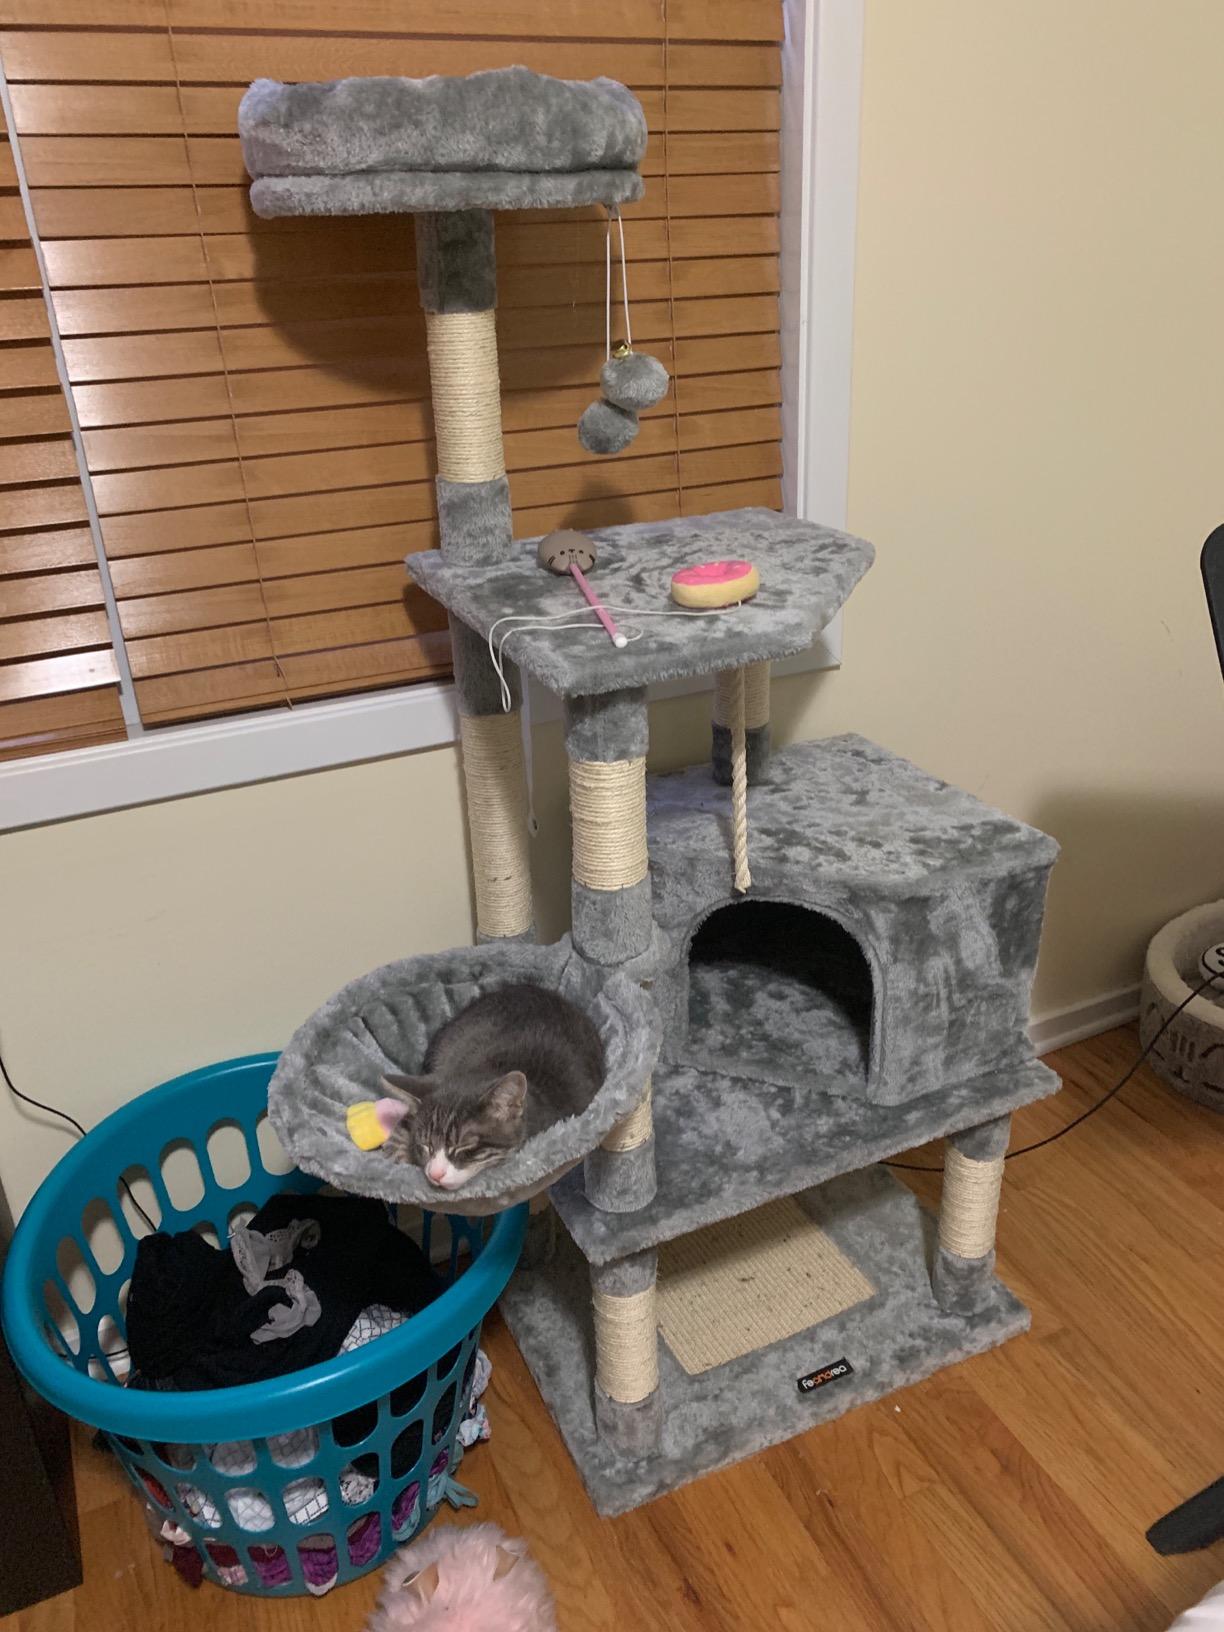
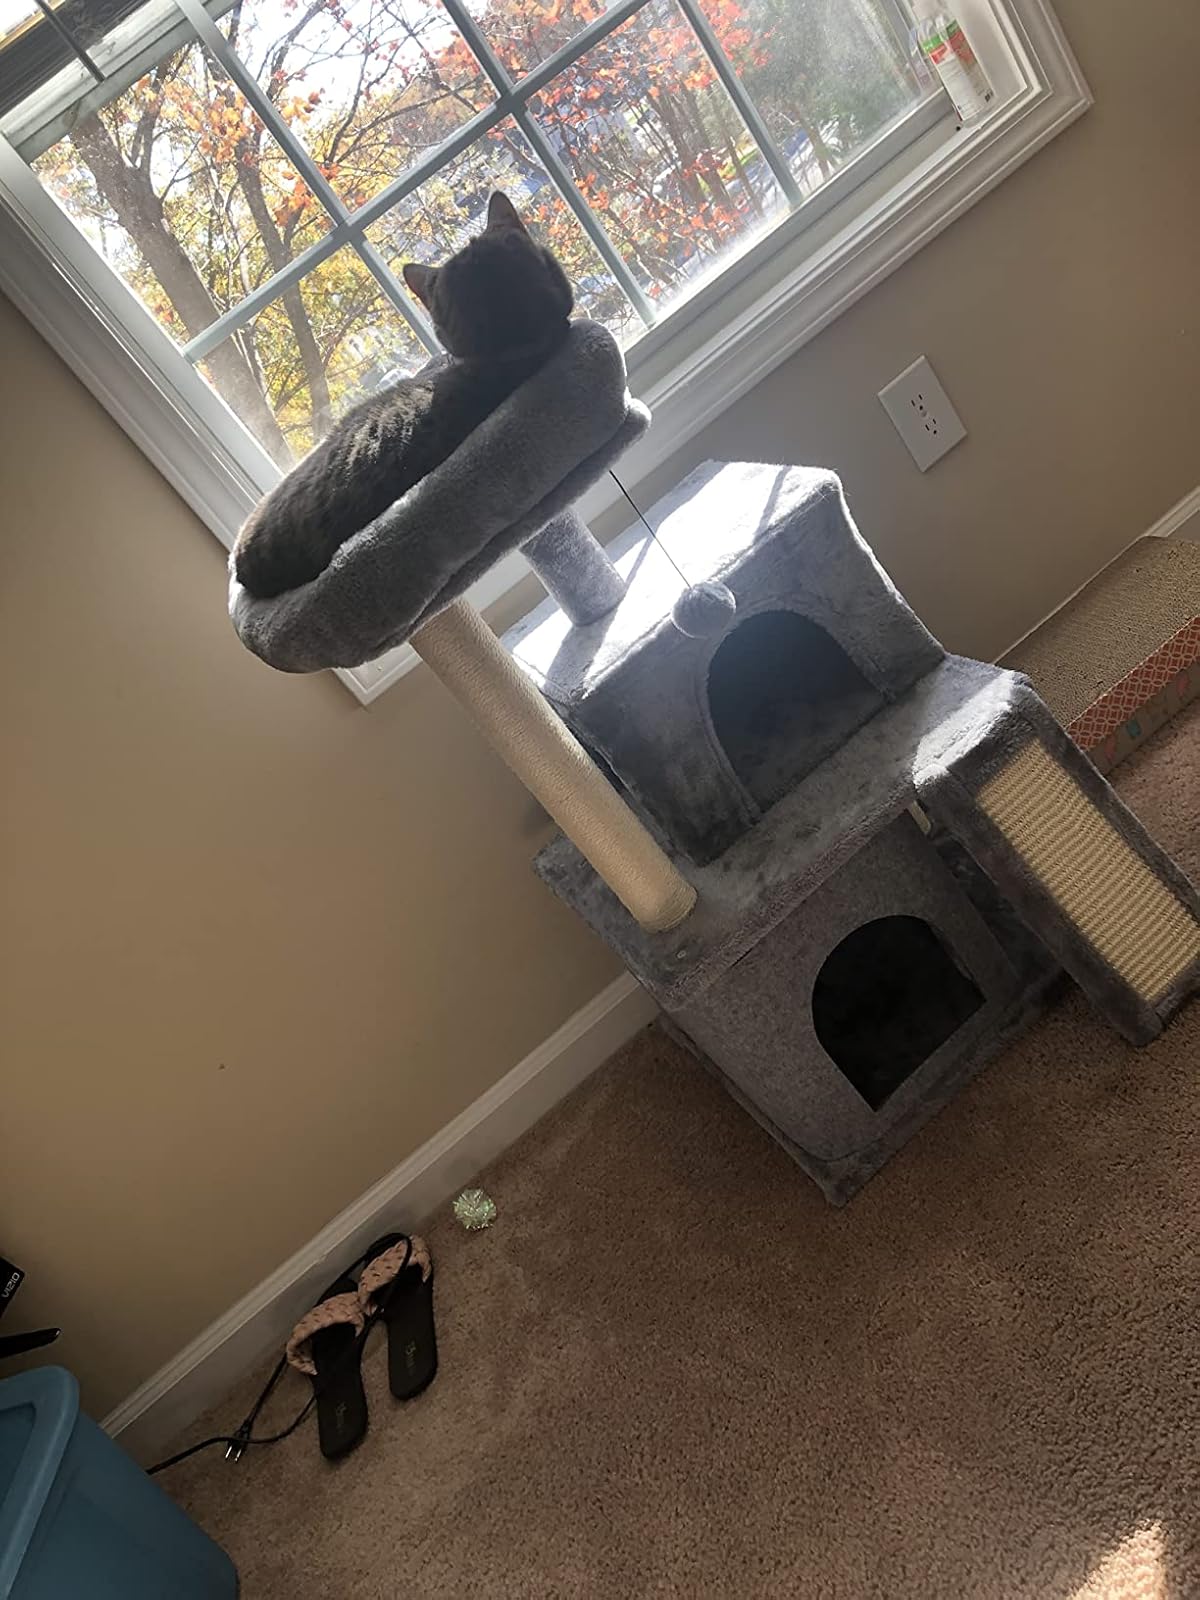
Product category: items_cat tree
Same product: no